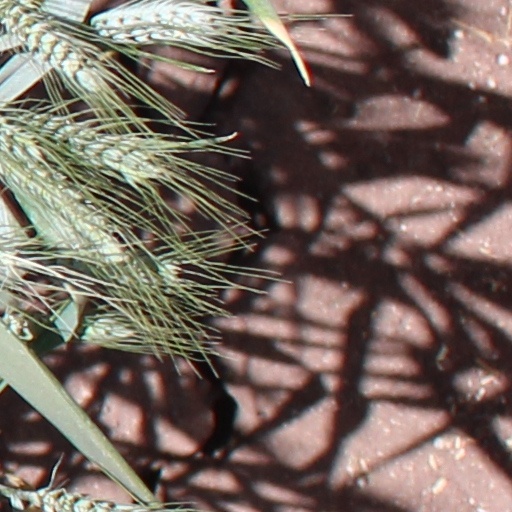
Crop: wheat